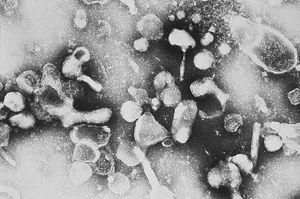
Le Guigna, également appelé Chat du Chili et Kodkod, est un félin du genre Leopardus. Plus petit félin d'Amérique, le Guigna se caractérise par sa petite tête aux oreilles rondes, sa queue courte et touffue et ses pieds larges. Son pelage gris fauve à brun tacheté de noir est proche de celui du Chat de Geoffroy.
La liste des maladies touchant les félins, classée par ordre alphabétique.